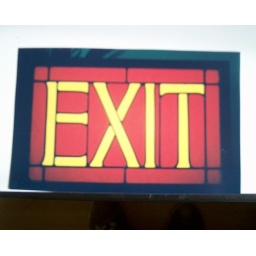
Stained glass window by Brandon Wells. Photo of photo.